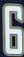
Number: 6